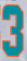
Number: 3